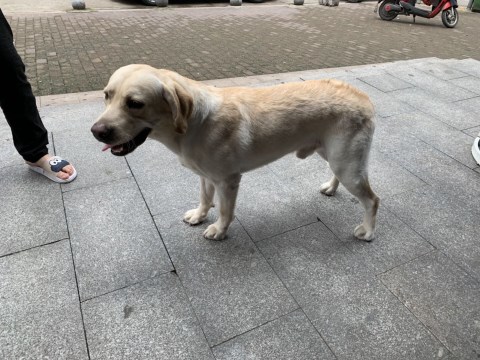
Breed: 3580-n000122-Labrador_retriever